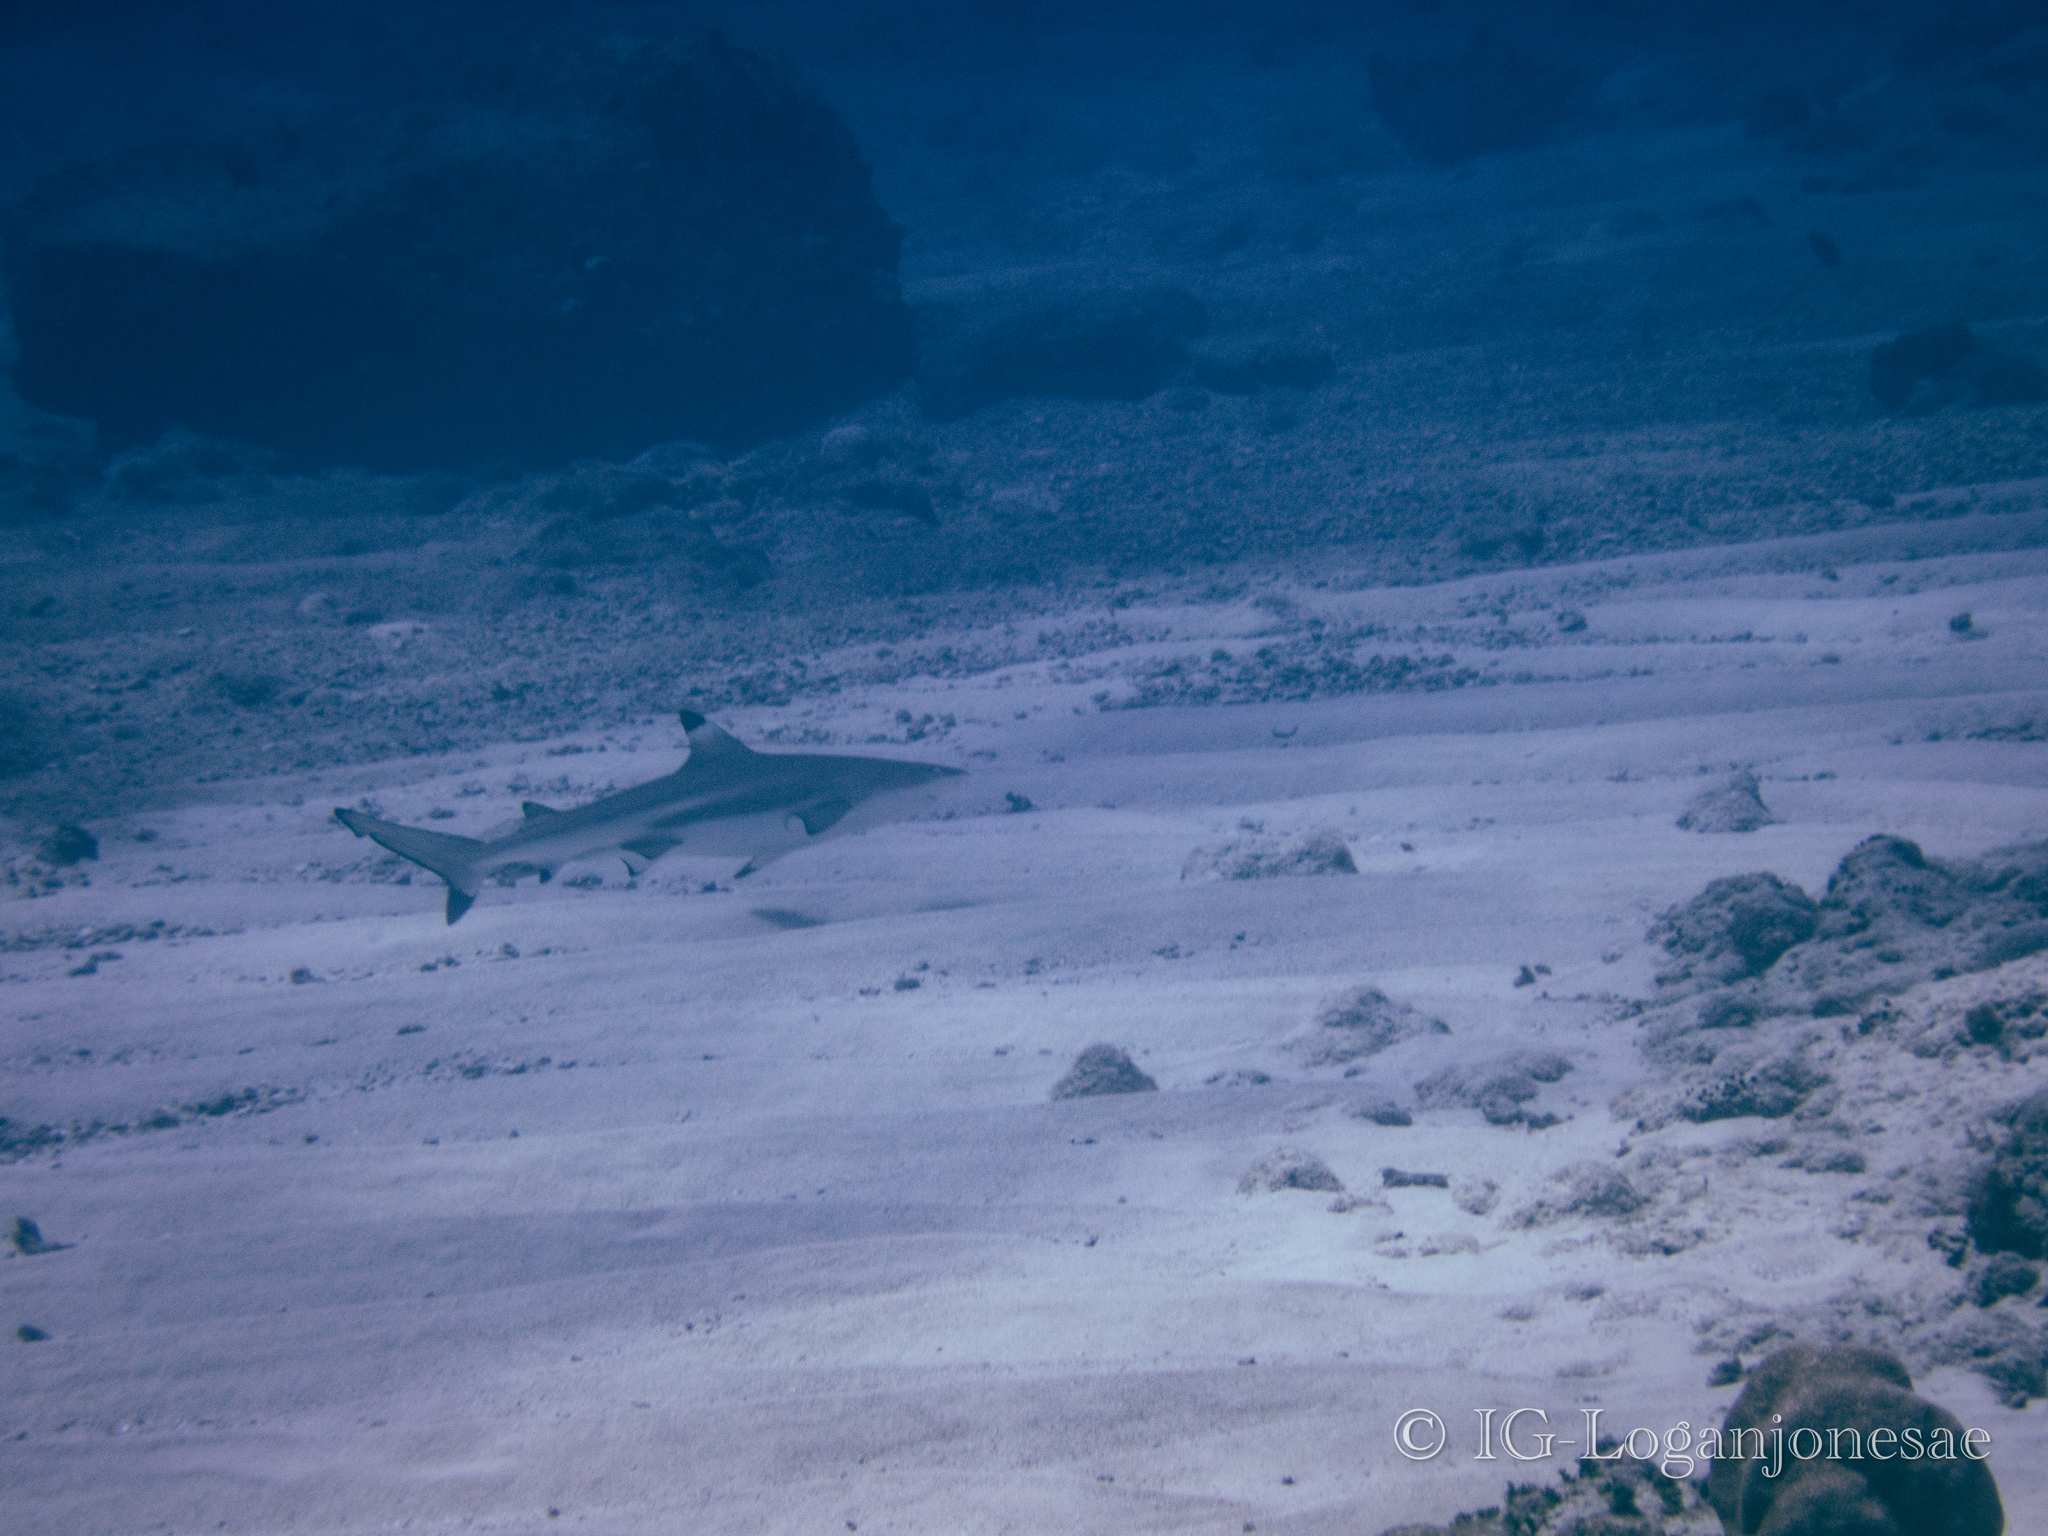
Carcharhinus melanopterus (Blacktip Reef Shark)